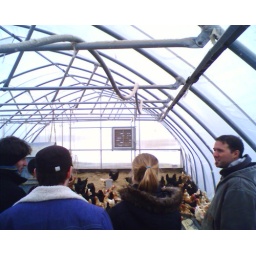
explanation in chicken house